Sunbeam Theatre

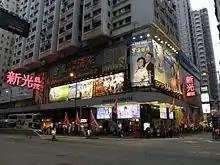
Sunbeam Theatre on King's Road

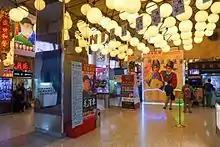
Lobby of Sunbeam Theatre

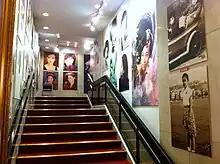
Liza Wang Exhibition in 2012

Sunbeam Theatre was a landmark theatre in Hong Kong showcasing Cantonese opera. It is located at 423 King's Road, North Point, near the intersection with Shu Kuk Street.